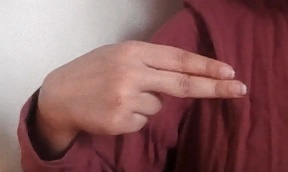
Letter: ain